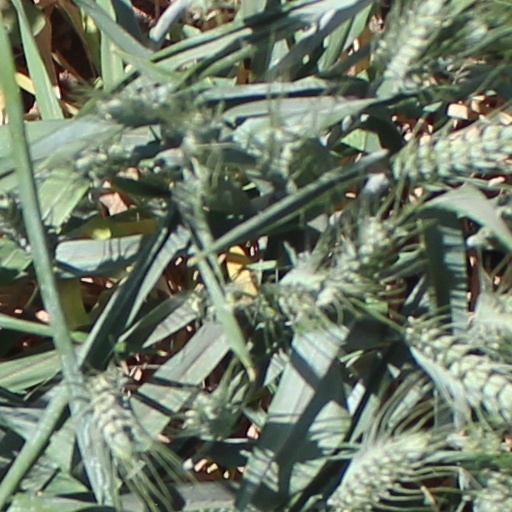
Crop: wheat